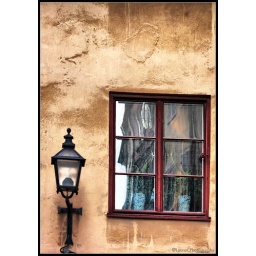
Old lamp in a wall in old town in Stockholm, Sweden,